Battle of Taranto

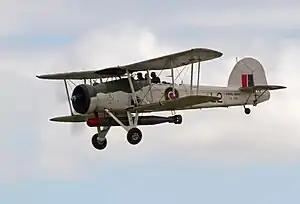
A Fairey Swordfish

Half of the Swordfish were armed with torpedoes as the primary strike aircraft, with the other half carrying aerial bombs and flares to carry out diversions. These torpedoes were fitted with Duplex magnetic/contact exploders, which were extremely sensitive to rough seas, as the attacks on the German battleship later showed. There were also worries the torpedoes would bottom out in the harbour after being dropped. The loss rate for the bombers was expected to be fifty per cent.